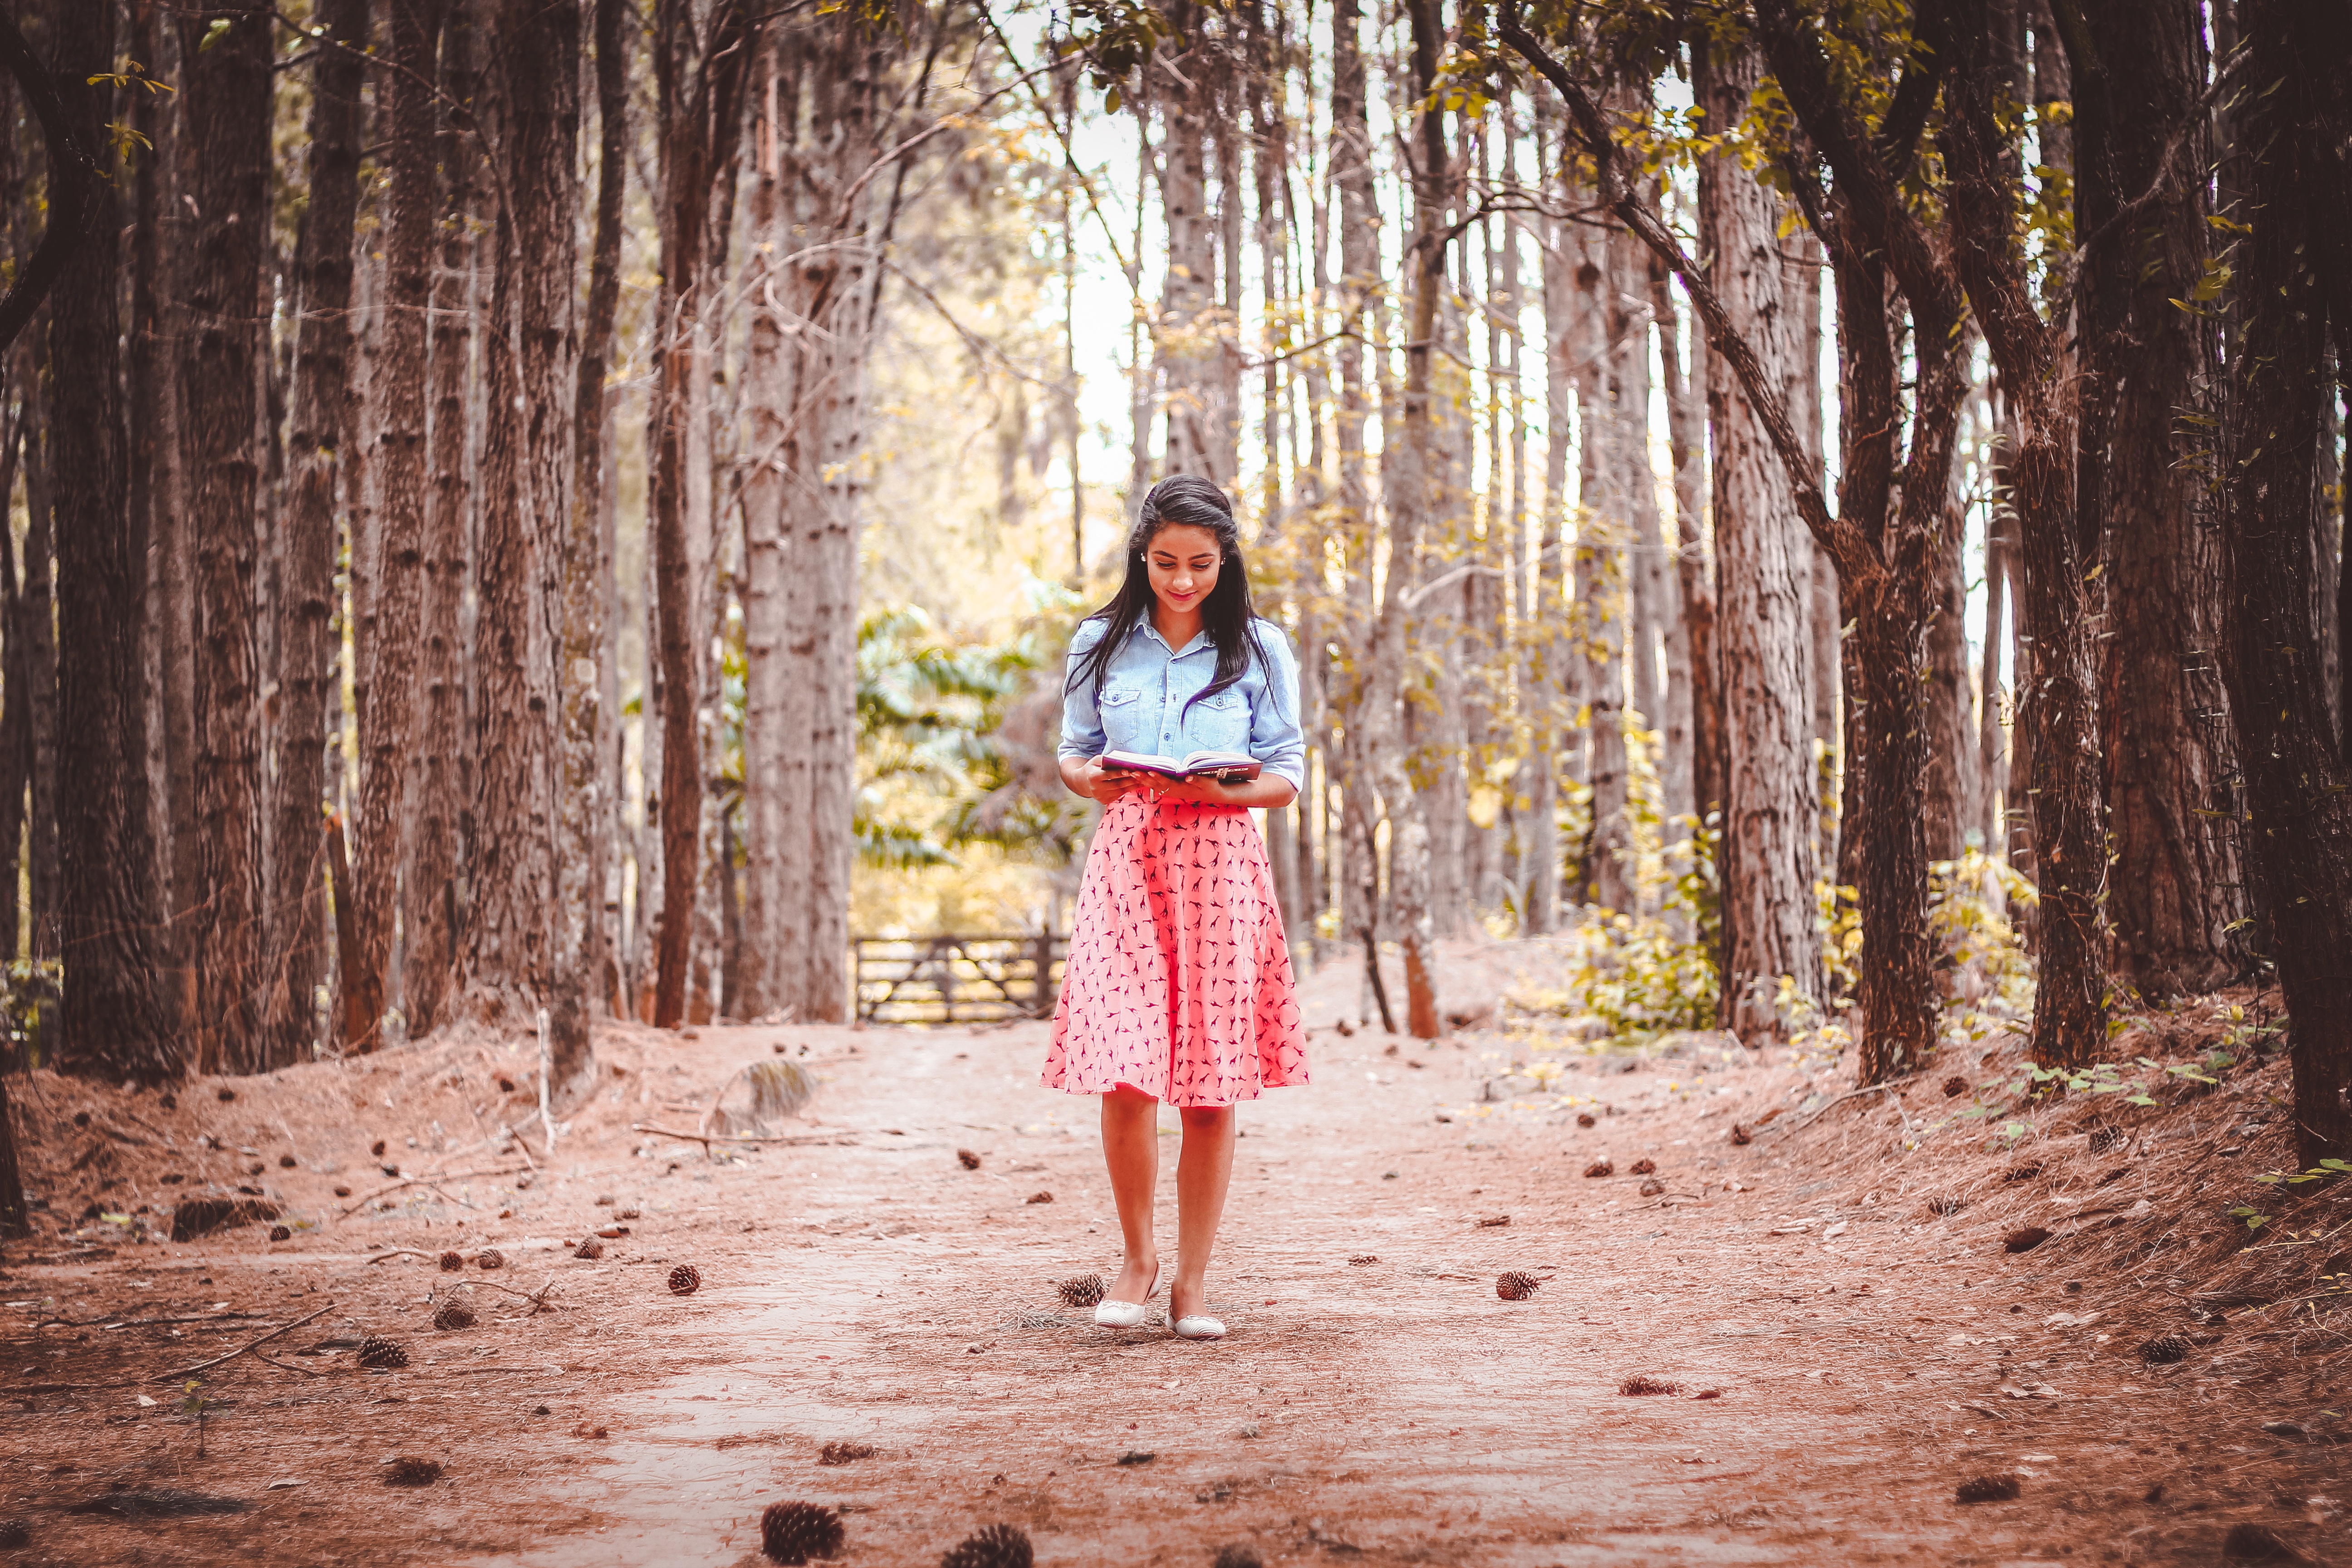
tree, nature, forest, person, people, girl, woman, road, sunlight, reading, walk, spring, autumn, season, trees, outdoors, dress, beautiful, woodland, habitat, natural environment